Niels Aagesen House

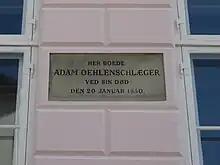
The commemorative plague.

Niels Christensen, a concierge, resided in the building at the 1840 census. He lived there with his wife Juliane Andrea Christensen (née Holst) and their six children (aged three to 14).